Chikara (professional wrestling)

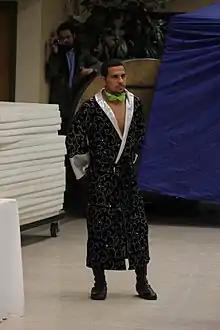
Juan Francisco de Coronado, a former Grand Champion and trainer

On April 25, 2010, Chikara announced the release of a video game, titled "Rudo Resurrection", for multiple gaming platforms later in the year. After not being heard of again for four years, it was announced on May 2, 2014, that a new developer, Rotary Games, had picked up the rights to the game.